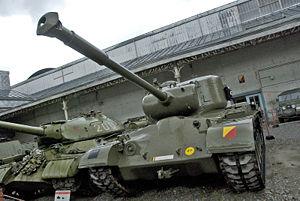
Le M46 Patton est le premier char d'assaut de la série portant le nom du général Patton. C'est en fait un M26 Pershing muni d'un nouveau moteur Continental AV-1790-3 de 810 ch et d'un nouvelle transmission Allison CD-850-1 « Cross-Drive ». D'autres modifications mineures caractérisent ce blindé : canon M3A1 avec évacuateur de fumée et frein de bouche à simple chicane, greffe d'un rouleau de tension entre le barbotin et la dernière roue de route, plage moteur redessinée et silencieux d'échappement placés sur les garde-boue. Il fut construit en petit nombre à partir de 1949 et servit lors de la guerre de Corée. 19 des 97 T-34 détruits par des chars américains entre juillet et novembre 1950 l'ont été par des M46 Patton.
Le Military Assistance Program est un plan d'aide militaire — global ou bilatéral — des États-Unis, mis en place durant la Guerre froide. Il est établi dans le cadre du Mutual Defense Assistance Act, pour soutenir ses alliés, ou ceux qui sont considérés comme tel, dans la lutte contre le communisme, suivant la notion de « containment » issue de la doctrine Truman. Cette pratique, qui prévoit la fourniture de matériels militaires à des conditions avantageuses, débuta conjointement avec le plan Marshall, visant à la relève économique de l'Europe, en 1949, et qui dura jusqu'aux années 1970.
Le Mutual Defense Assistance Act — aussi connu sous le vocable de Battle Act — est un Act of Congress, loi fédérale américaine signé par le président des États-Unis Harry S. Truman le 6 octobre 1949. Il s'agissait du premier document légal de la politique globale de sécurité américaine de l'époque de la guerre froide.